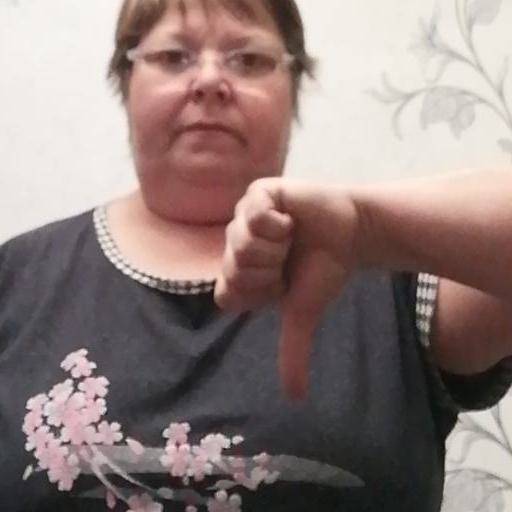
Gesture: dislike